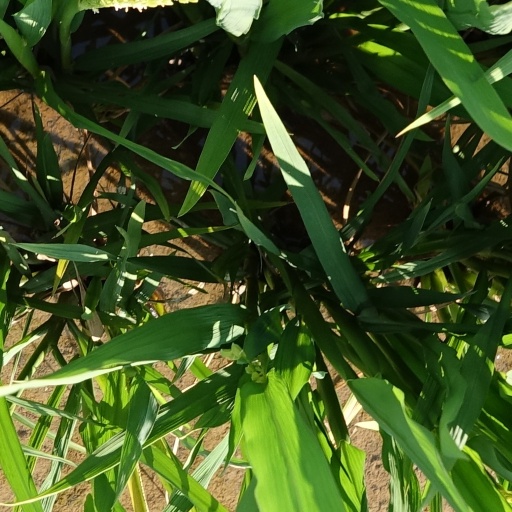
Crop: rice